Marine Protector-class patrol boat

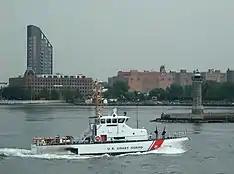
in New York City

The Coast Guard placed its original order in 1999 for 50 boats, which were delivered by mid-2002. Several additional orders brought the class to a total of 77 ships. Seventy-five were delivered under the original Coast Guard contract with Bollinger, with the last, , being completed in October 2009. Two of these were delivered to the Maritime Squadron of Malta. A separate Coast Guard contract built two additional patrol boats for the Yemen Coast Guard.